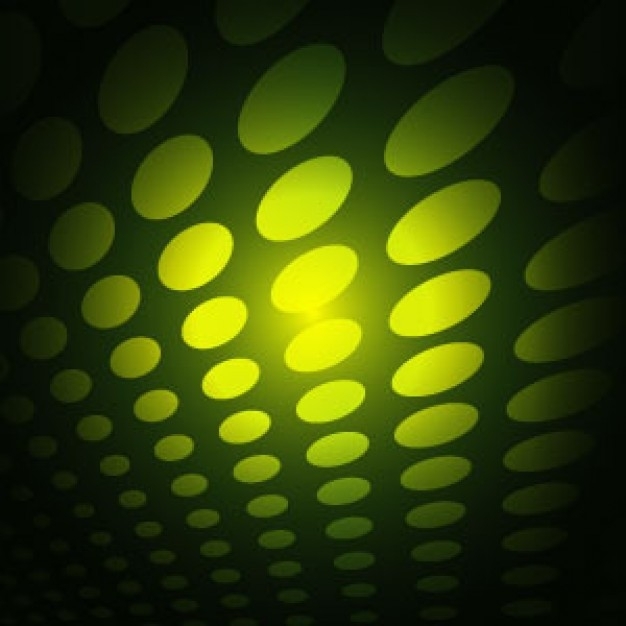
Texture: polka-dotted